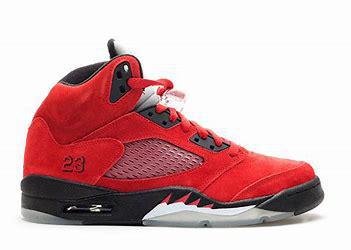
Brand: Jordan
Model: 5 Retro